Jublains archeological site

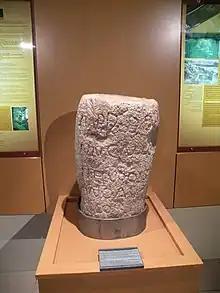
Roman milestone in Jublains museum

Only a third of the ancient city is covered by buildings; the rest is available for archaeological research. The orthogonal plan, with an area of twenty hectares, seems to date from the Flavian dynasty. While the internal organization of the insulae varies, forty of them were discovered in the mid-1990s.